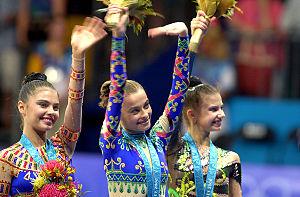
Alina Maratovna Kabaeva est une gymnaste et femme politique russe, née le 12 mai 1983 à Tachkent. Elle est l'une des gymnastes les plus décorées : championne olympique en 2004 et double championne du monde, elle obtient aussi le titre européen à cinq reprises ainsi que six fois celui de Russie. Elle est considérée comme l'une des gymnastes à avoir fait avancer l'histoire de la gymnastique rythmique. Elle a été élue députée du parti Russie unie à la Douma d'État en 2007.